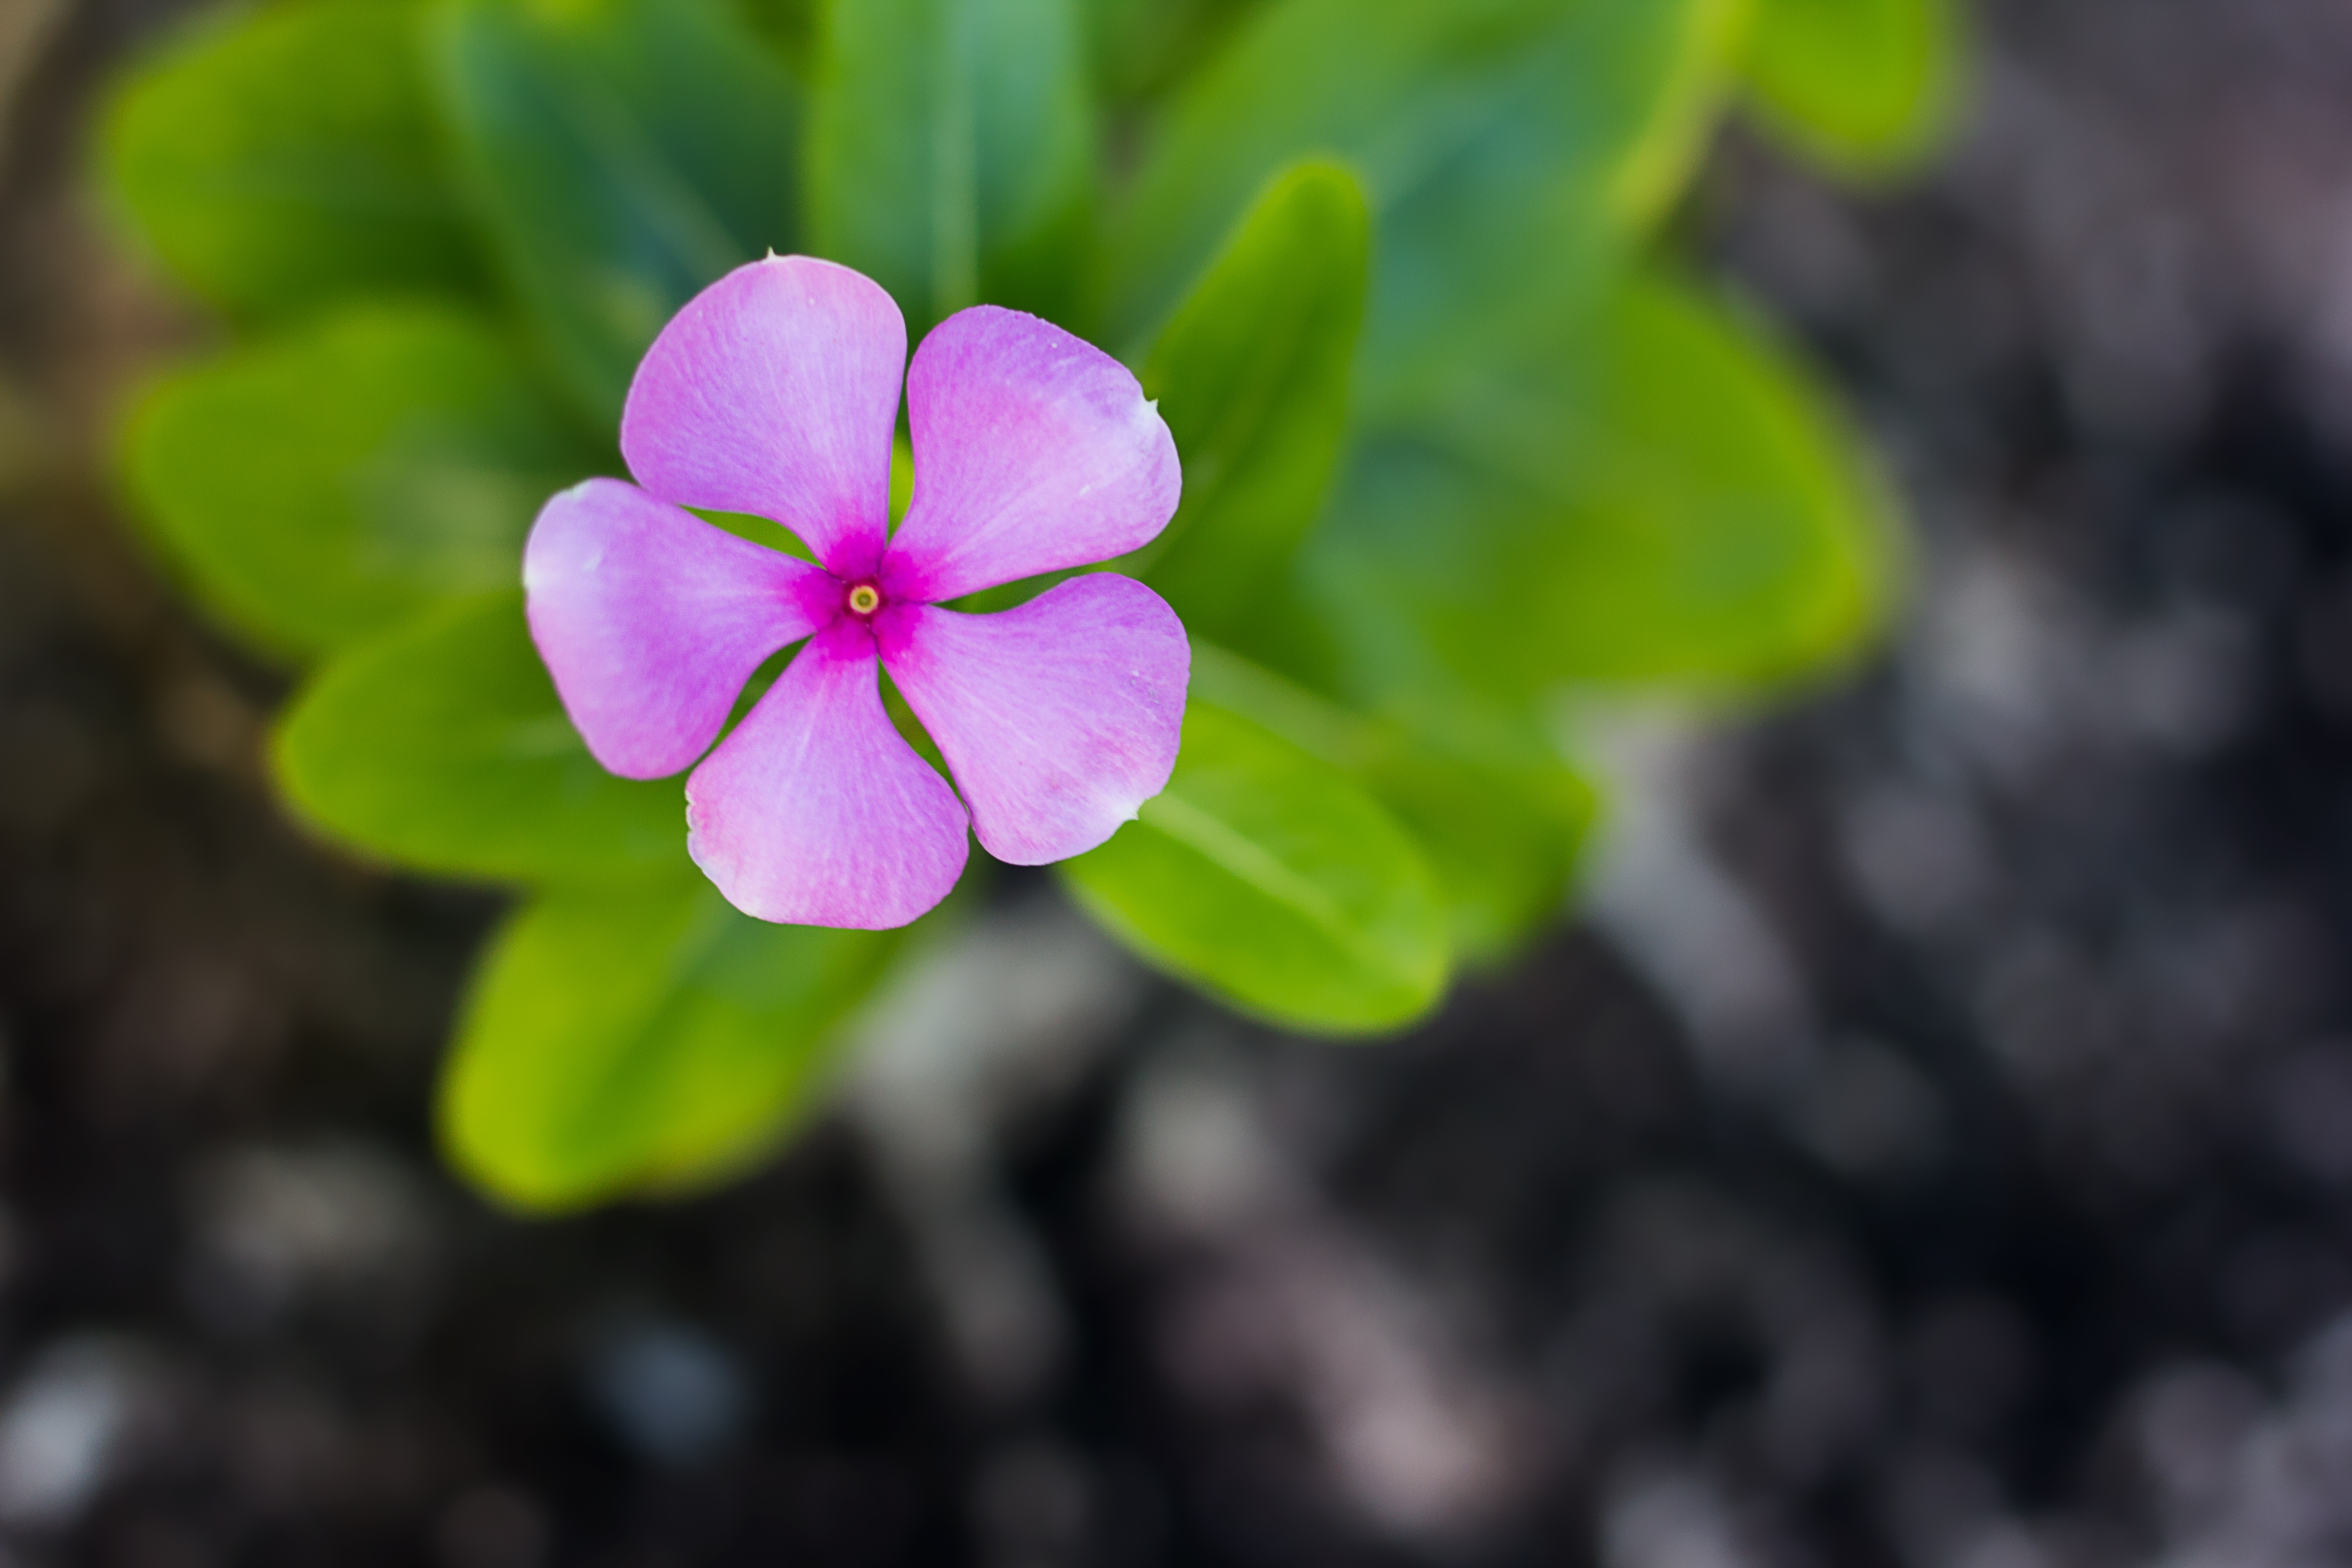
nature, blossom, open, plant, photography, leaf, flower, purple, petal, bloom, decoration, spring, green, fresh, botany, colorful, garden, pink, flora, wildflower, flowers, close up, festival, shrub, bright, lotus, beautiful, by nature, flower garden, the environment, autumn leaves, refreshing, lotus leaf, lotus lake, macro photography, flowering plant, shrubs flowers, white lotus, annual plant, land plant, other training offerings